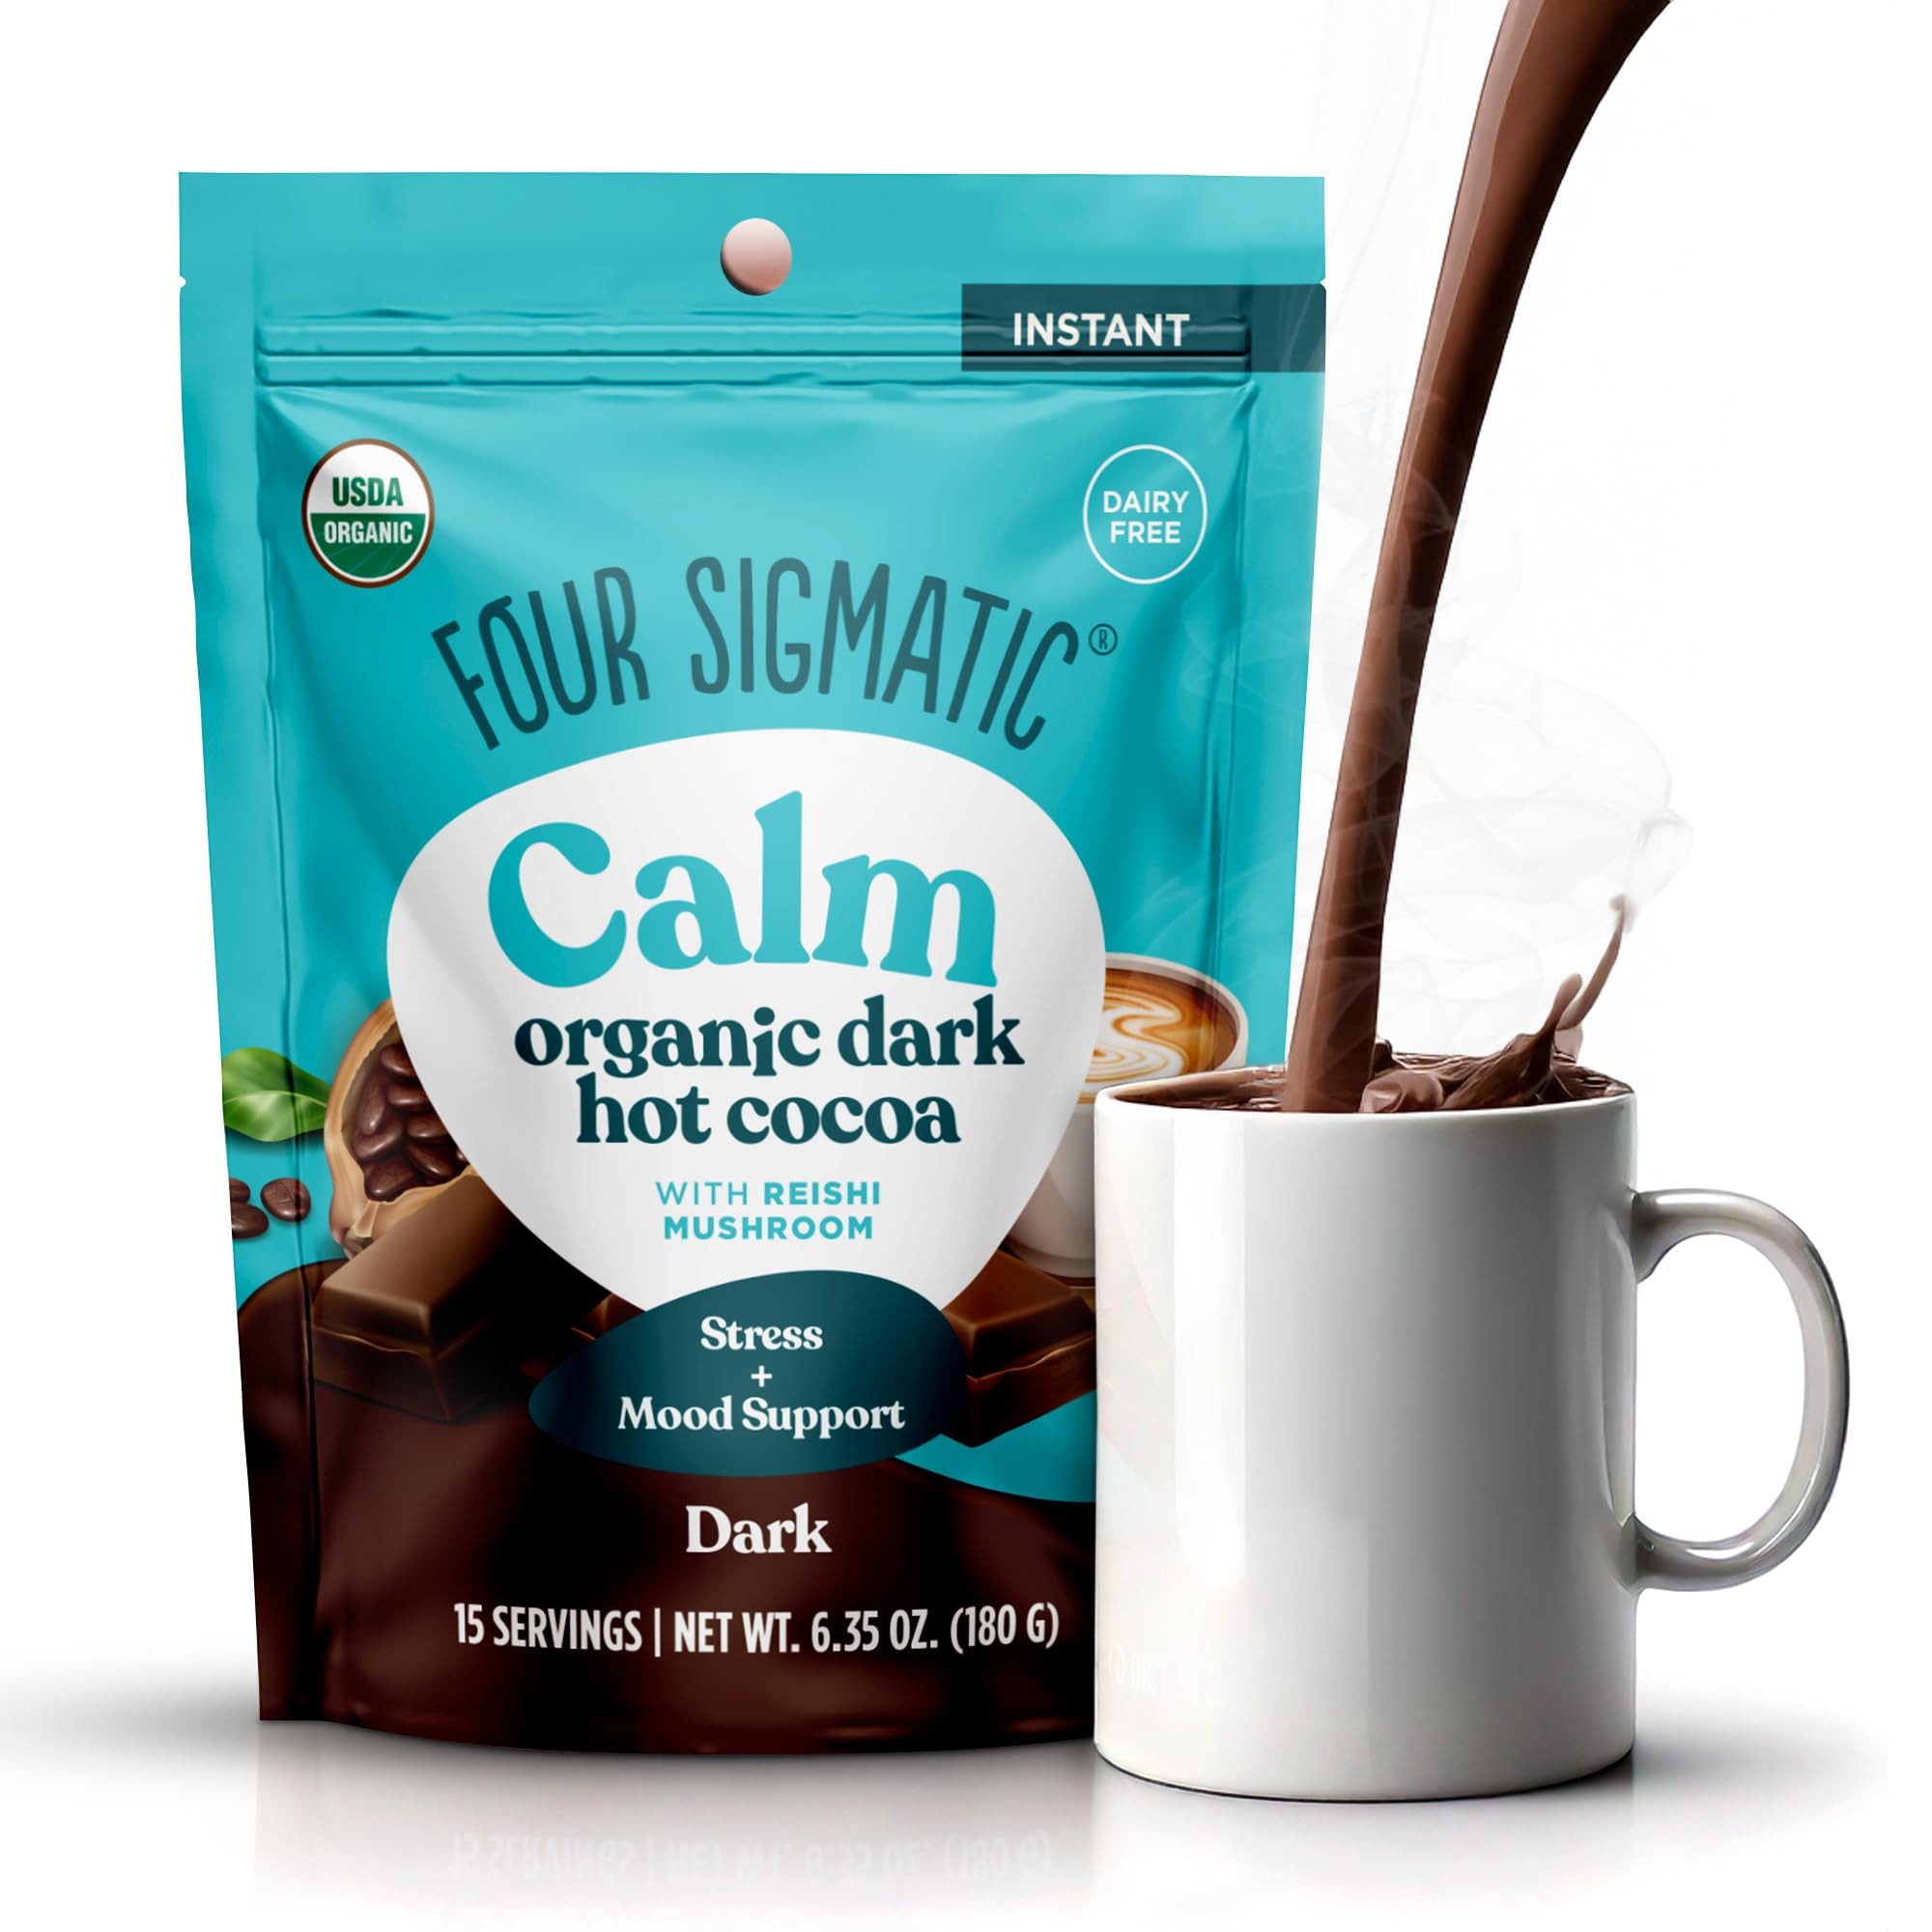
Item Name: Four Sigmatic Calm Mushroom Cocoa Mix | Organic Dark Hot Cocoa Mix with Reishi Mushroom | Vegan, Dairy Free | 15 Servings
Bullet Point 1: REISHI HELPS YOU UNWIND WITH EVERY SIP — Organic cacao and calming reishi mushroom work together to create a soothing, relaxing experience – the perfect treat for winding down at bedtime.
Bullet Point 2: CREAMY, DAIRY-FREE INDULGENCE — Enjoy a velvety, rich texture made with organic coconut milk powder. No dairy, just smooth and creamy vegan hot chocolate in every cup.
Bullet Point 3: NOT TOO SWEET, JUST THE WAY NATURE INTENDED — This mushroom cocoa features a rich cacao flavor with a very subtle touch of sweetness. It’s the perfect choice for those who enjoy a less sugary, more natural cocoa experience.
Bullet Point 4: EUROPEAN-STYLE HOT CHOCOLATE — This isn’t any old hot chocolate mix. Serve it European-style, mixed with only 3.5 fluid ounces of hot water or milk for the original rich and delicious concentrated chocolate flavor.
Bullet Point 5: 6 SIMPLE, CLEAN INGREDIENTS — Our nondairy hot chocolate has just 6, organic ingredients: real unrefined cacao, coconut milk powder, reishi mushroom, coconut palm sugar, Himalayan pink salt, and monk fruit. No fillers, just wholesome goodness in every sip.
Value: 6.35
Unit: Ounce

Price: 20